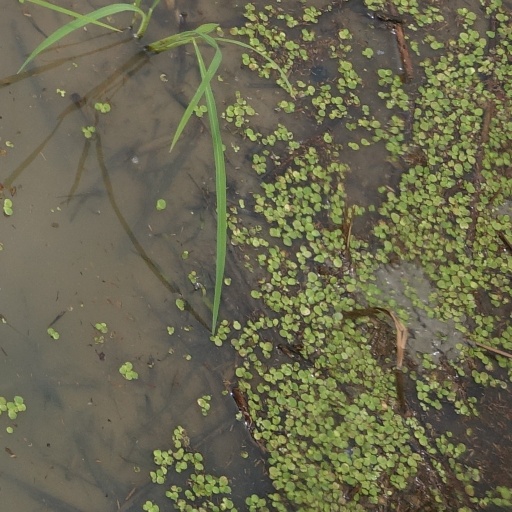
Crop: rice